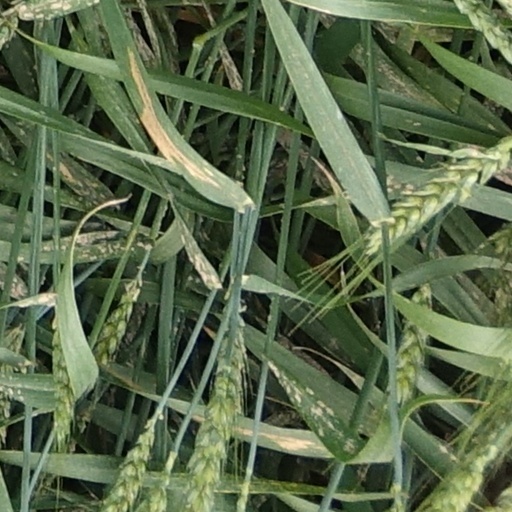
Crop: wheat